Ice hockey at the 2012 Winter Youth Olympics

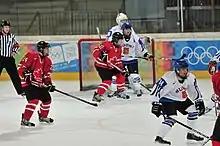
Boys' semifinal game Canada vs. Finland

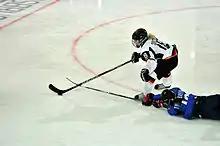
Girls' playoff game Germany vs. Kazakhstan

There were ten teams total (five per gender), with 17 players on each team. The host nation was allowed one team of each gender. The remaining eight teams were selected based on their joint Men’s and Women’s 2011 IIHF World Ranking.